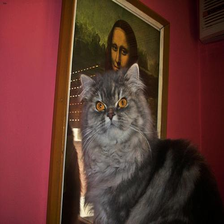
Species: cat
Breed: Persian